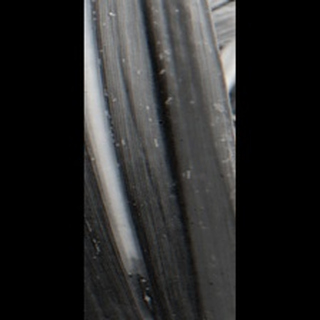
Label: sugarcane_yellow_leaf_disease